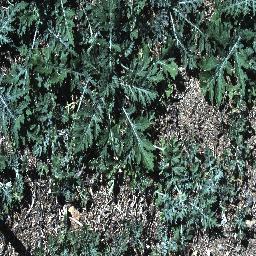
Label: parthenium